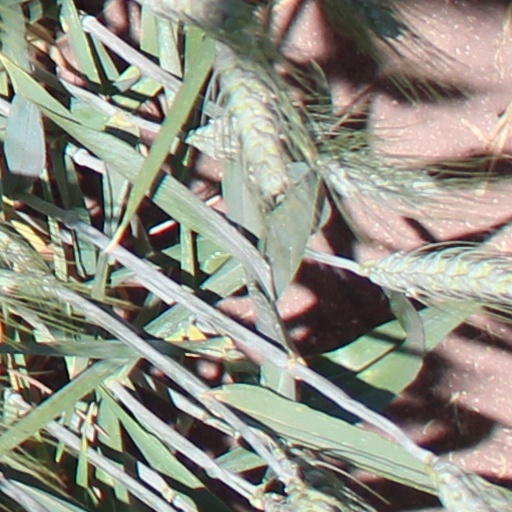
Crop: wheat